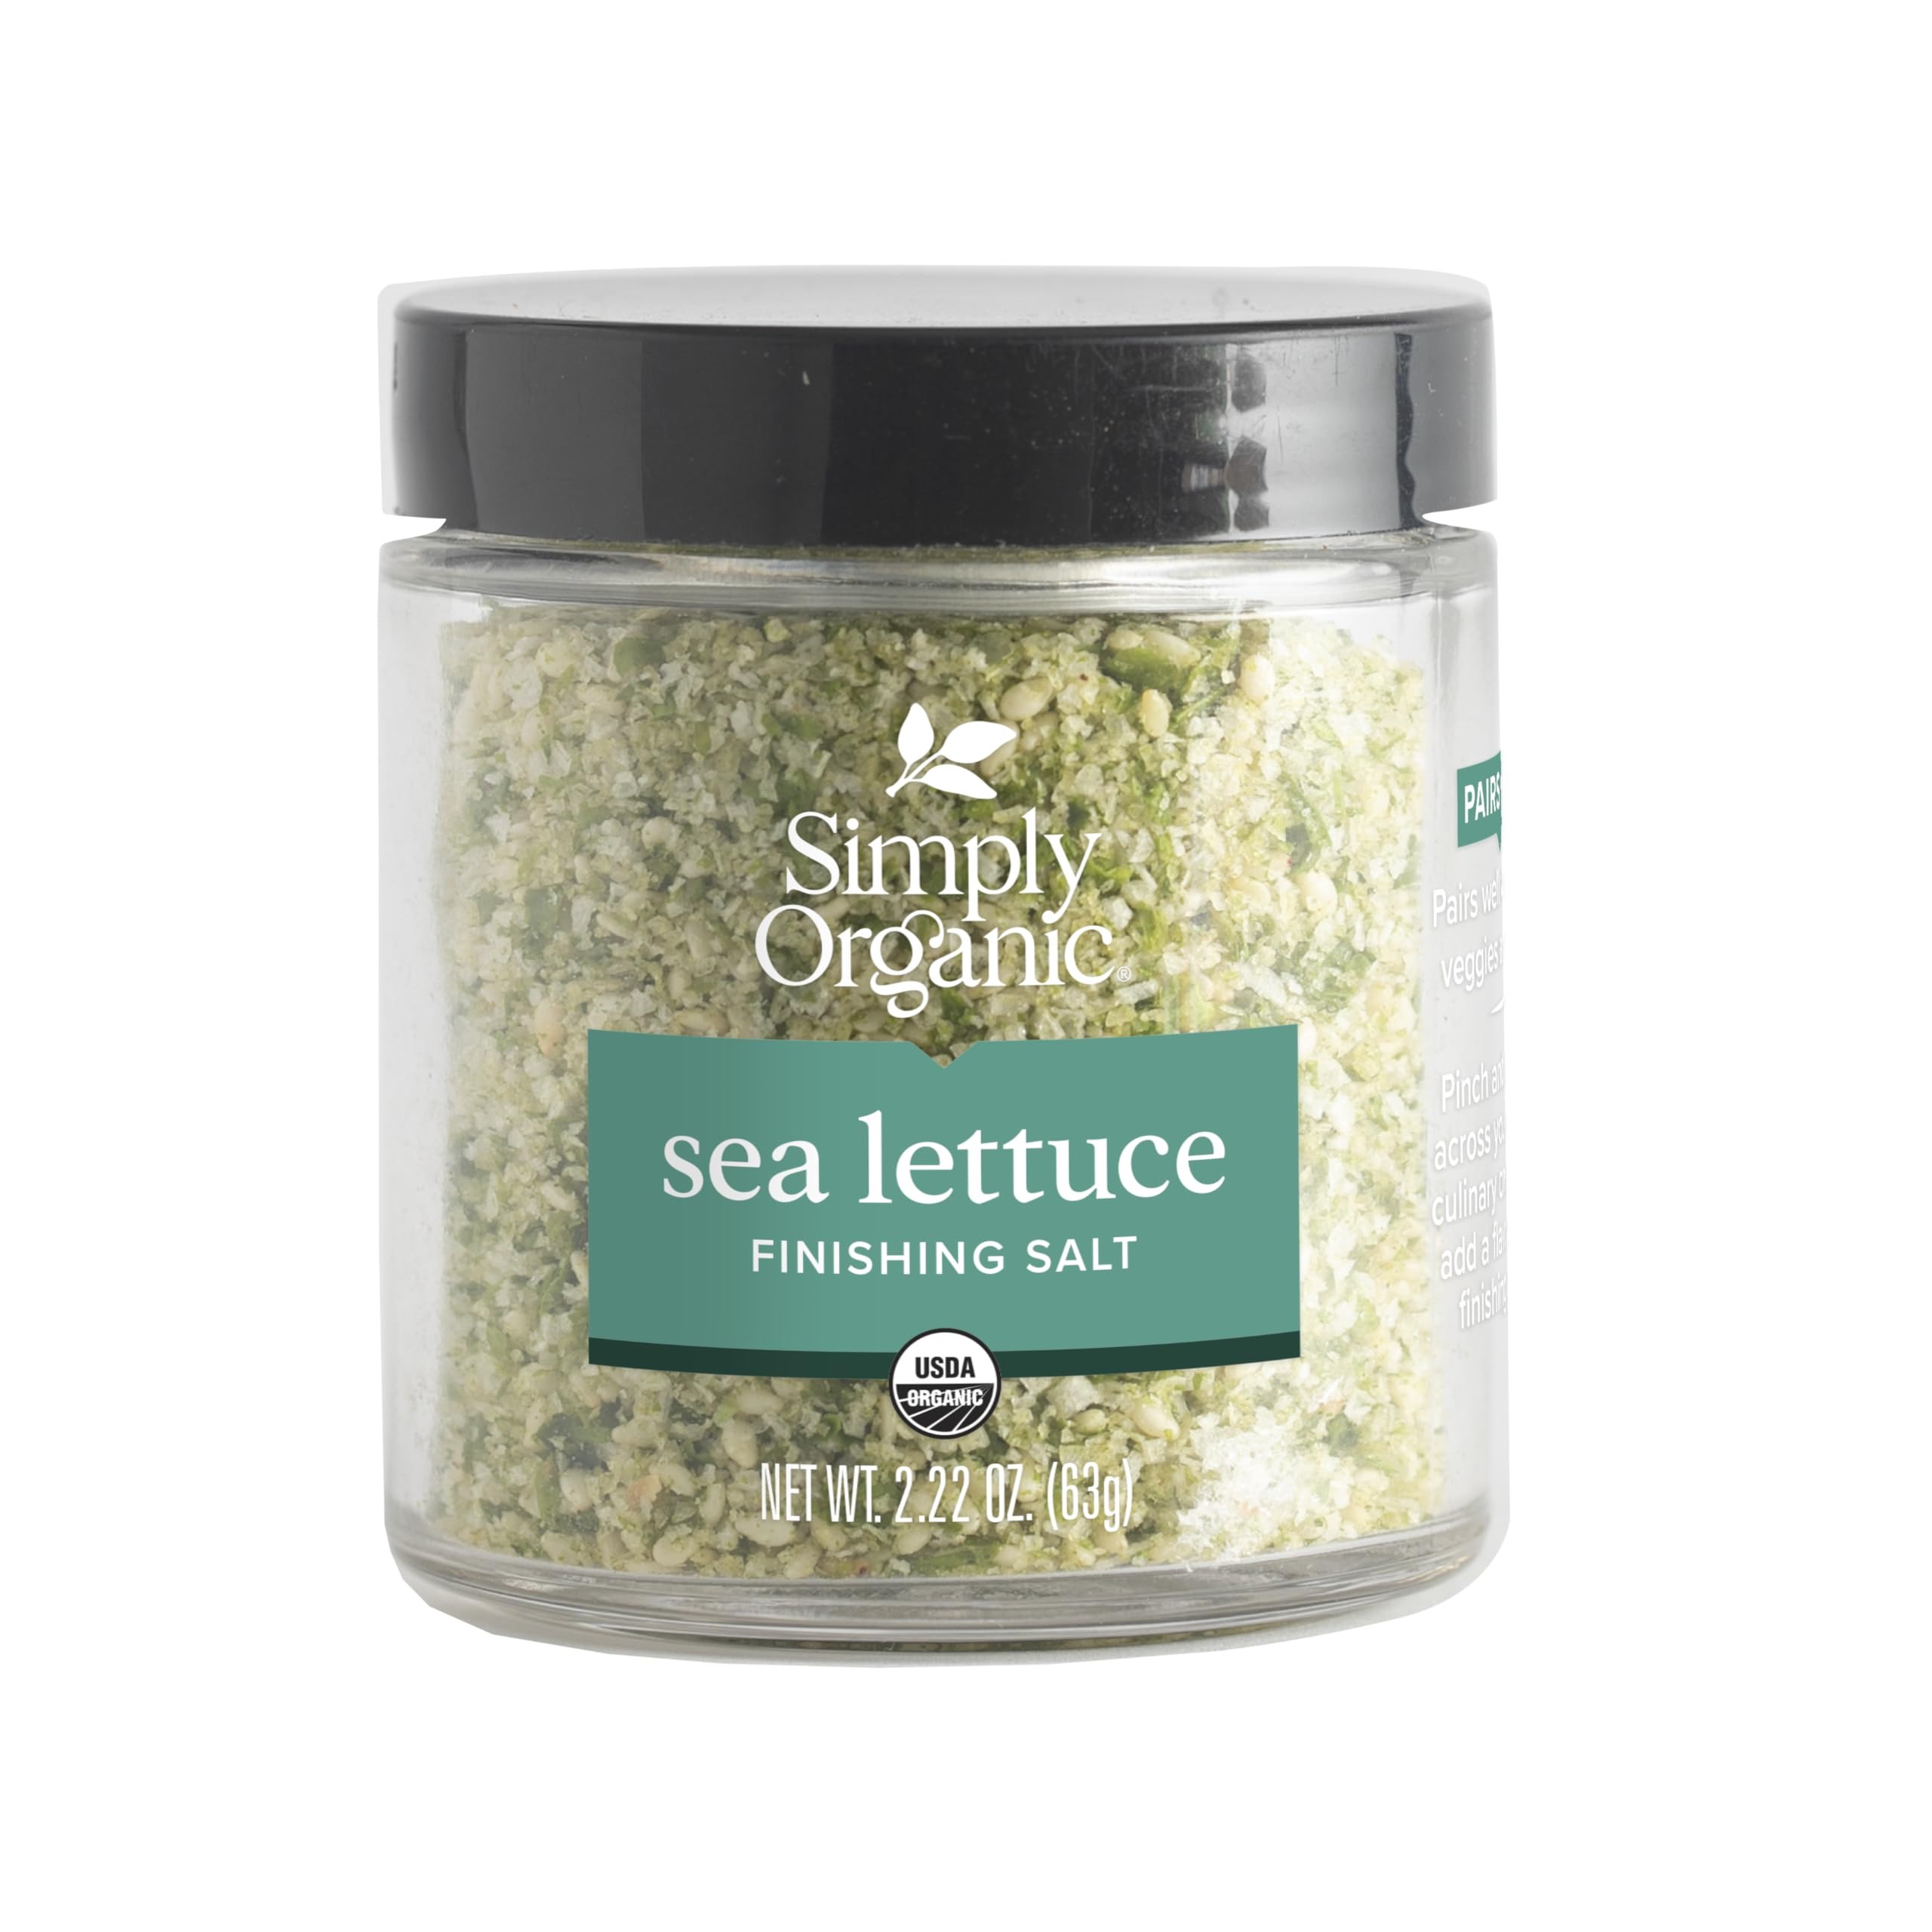
Item Name: Simply Organic Sea Lettuce Finishing Salt
Bullet Point 1: No hydrogenated fats or high fructose corn syrup allowed in any food
Bullet Point 2: No bleached or bromated flour
Product Description: Baking
Value: 2.01
Unit: Ounce

Price: 8.99